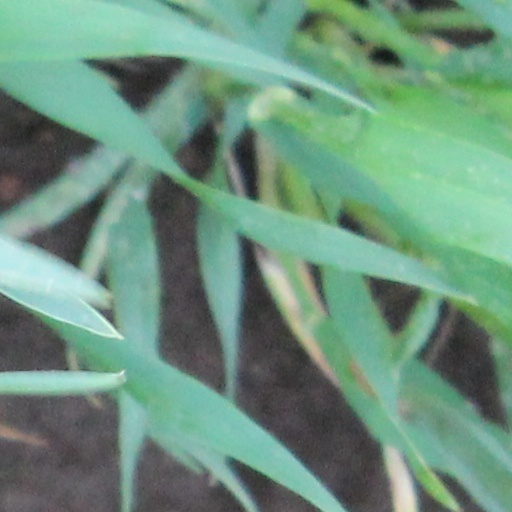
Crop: wheat